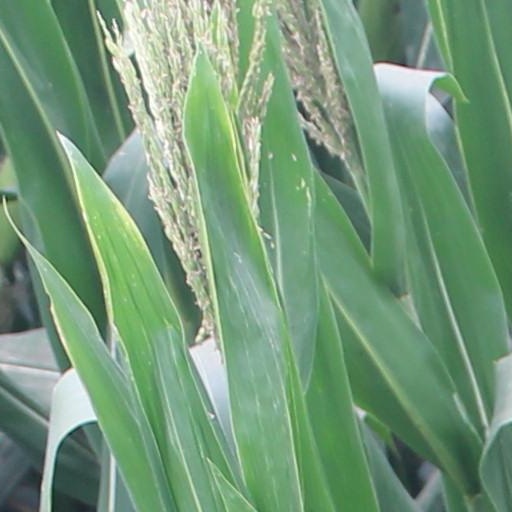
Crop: maize; corn